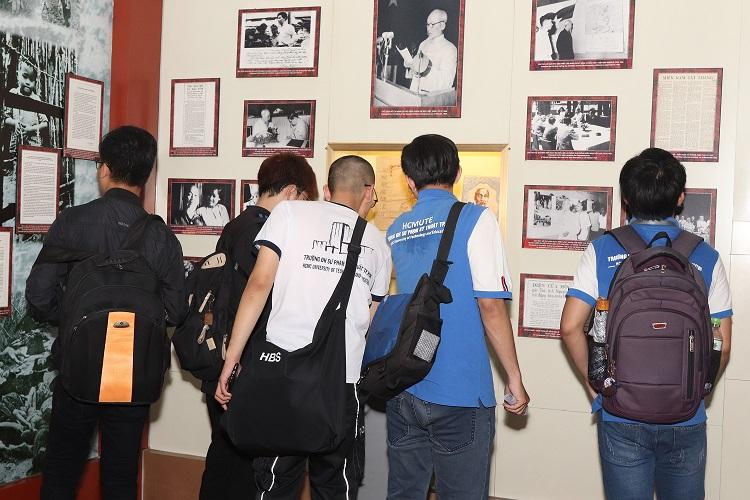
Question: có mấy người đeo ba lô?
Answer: có ba người đeo ba lô